Faliro Coastal Zone Olympic Complex

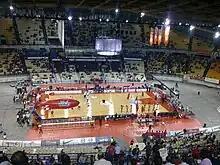
Inside the Peace and Friendship Stadium, Piraeus.

The Peace and Friendship Stadium SEF, known as "S.E.F." is an indoor arena located in Faliro, Athens that hosted indoor volleyball at the 2004 Summer Olympics in Athens, Greece.